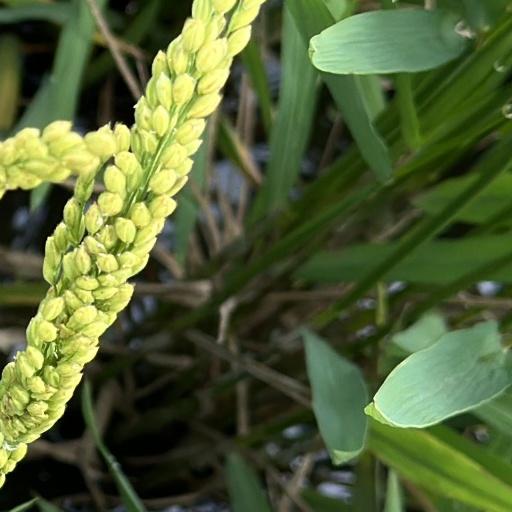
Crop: rice